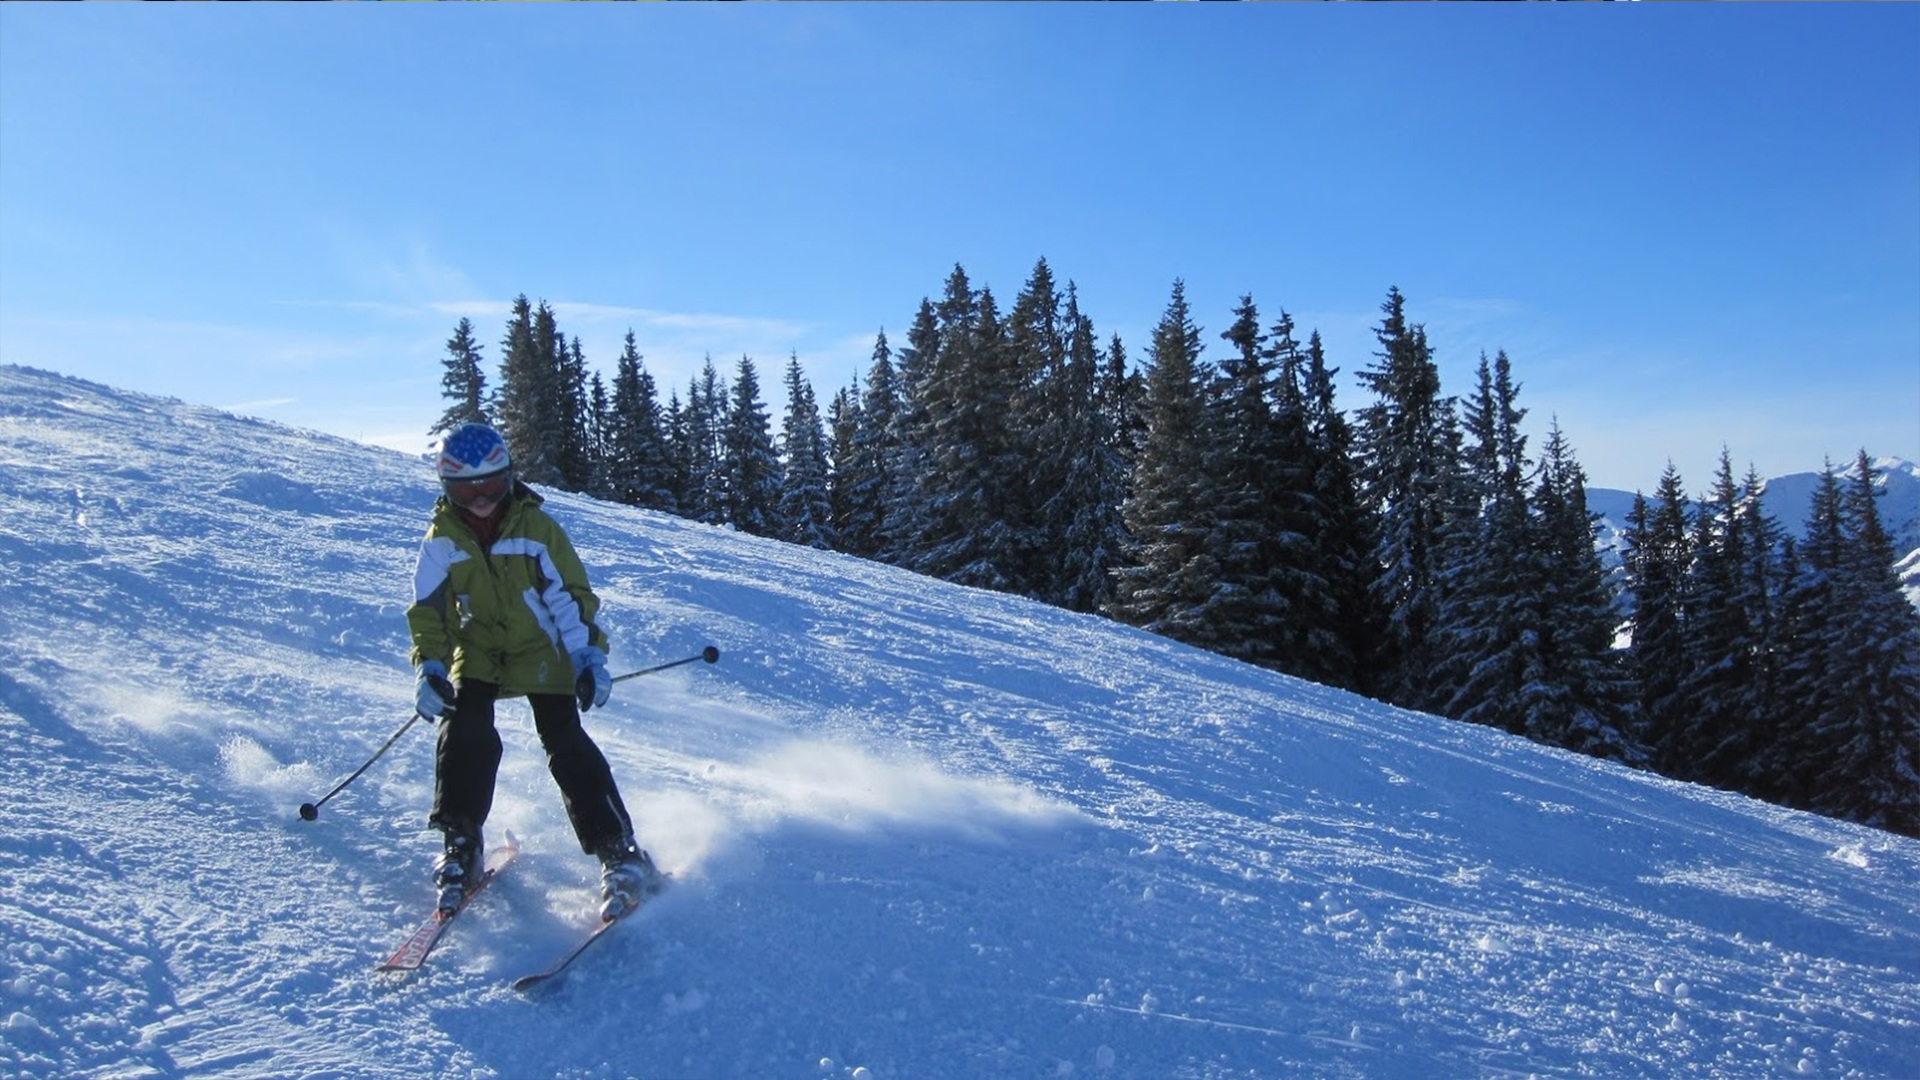
outdoor, mountain, snow, cold, winter, white, mountain range, alpine, snowshoe, extreme sport, skiing, leisure, ridge, sports equipment, winter sport, sports, mountains, downhill, ski, footwear, wintry, piste, winter sports, ski run, backcountry skiiing, ski touring, nordic skiing, ski mountaineering, ski equipment, touring skis, alpine skiing, kitzbuehel, geological phenomenon, telemark skiing